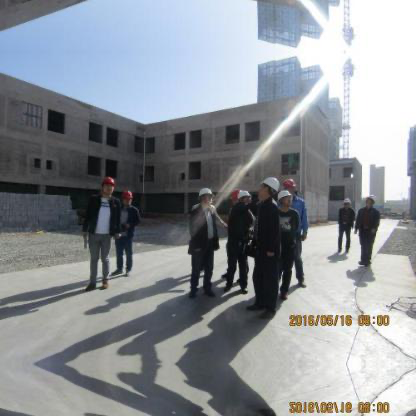
Objects in the image:
label: helmet
label: helmet
label: helmet
label: helmet
label: helmet
label: helmet
label: helmet
label: helmet
label: helmet